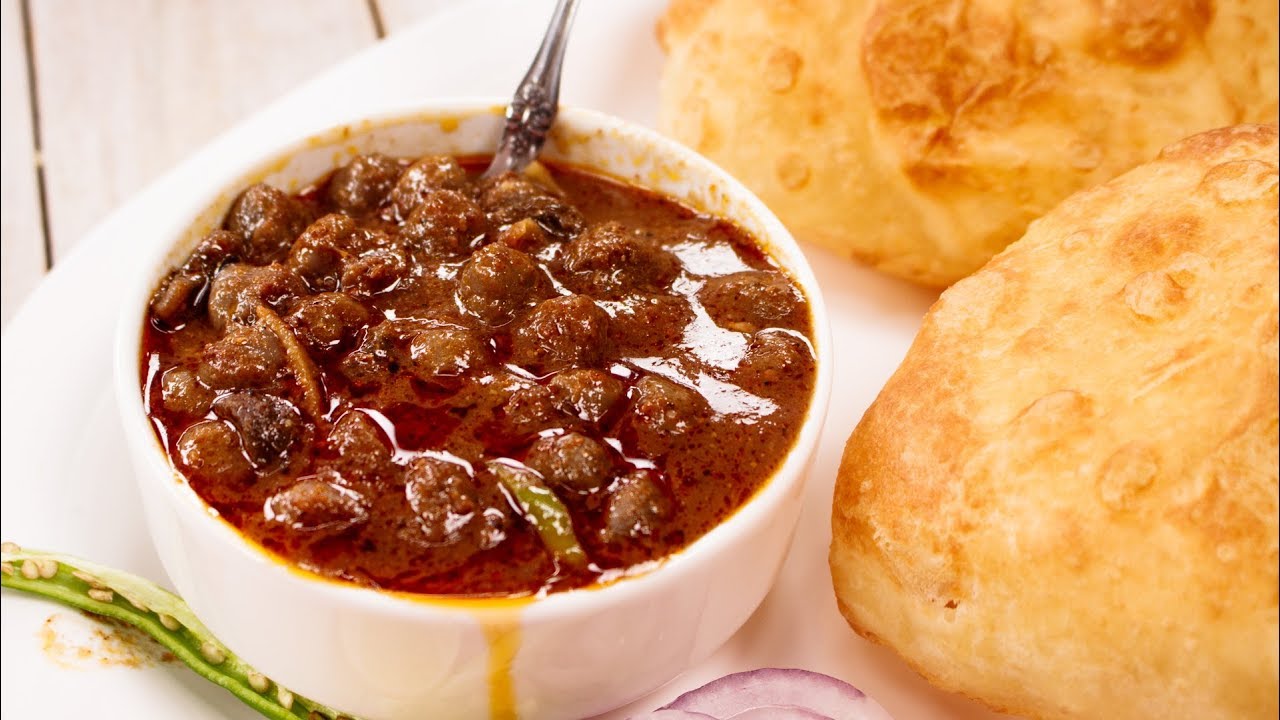
Dish: chole_bhature